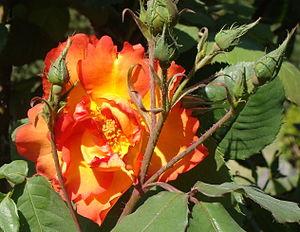
Rose horticole Lord Byron, Jardin des Plantes, Paris